List of tallest buildings in Wichita

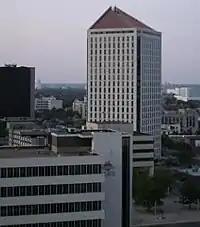
The Epic Center is the tallest building in Wichita and Kansas

This List of tallest buildings in Wichita ranks high-rises from a starting point of at least tall, based on standard height measurement. This measurement includes architectural details (such as spires), but this does not include Radio masts and towers. Currently the tallest building in Wichita, Kansas is Epic Center at 385 ft(117 m) completed in 1987.